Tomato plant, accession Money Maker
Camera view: bottom (45 deg); turntable rotation: 30 degrees
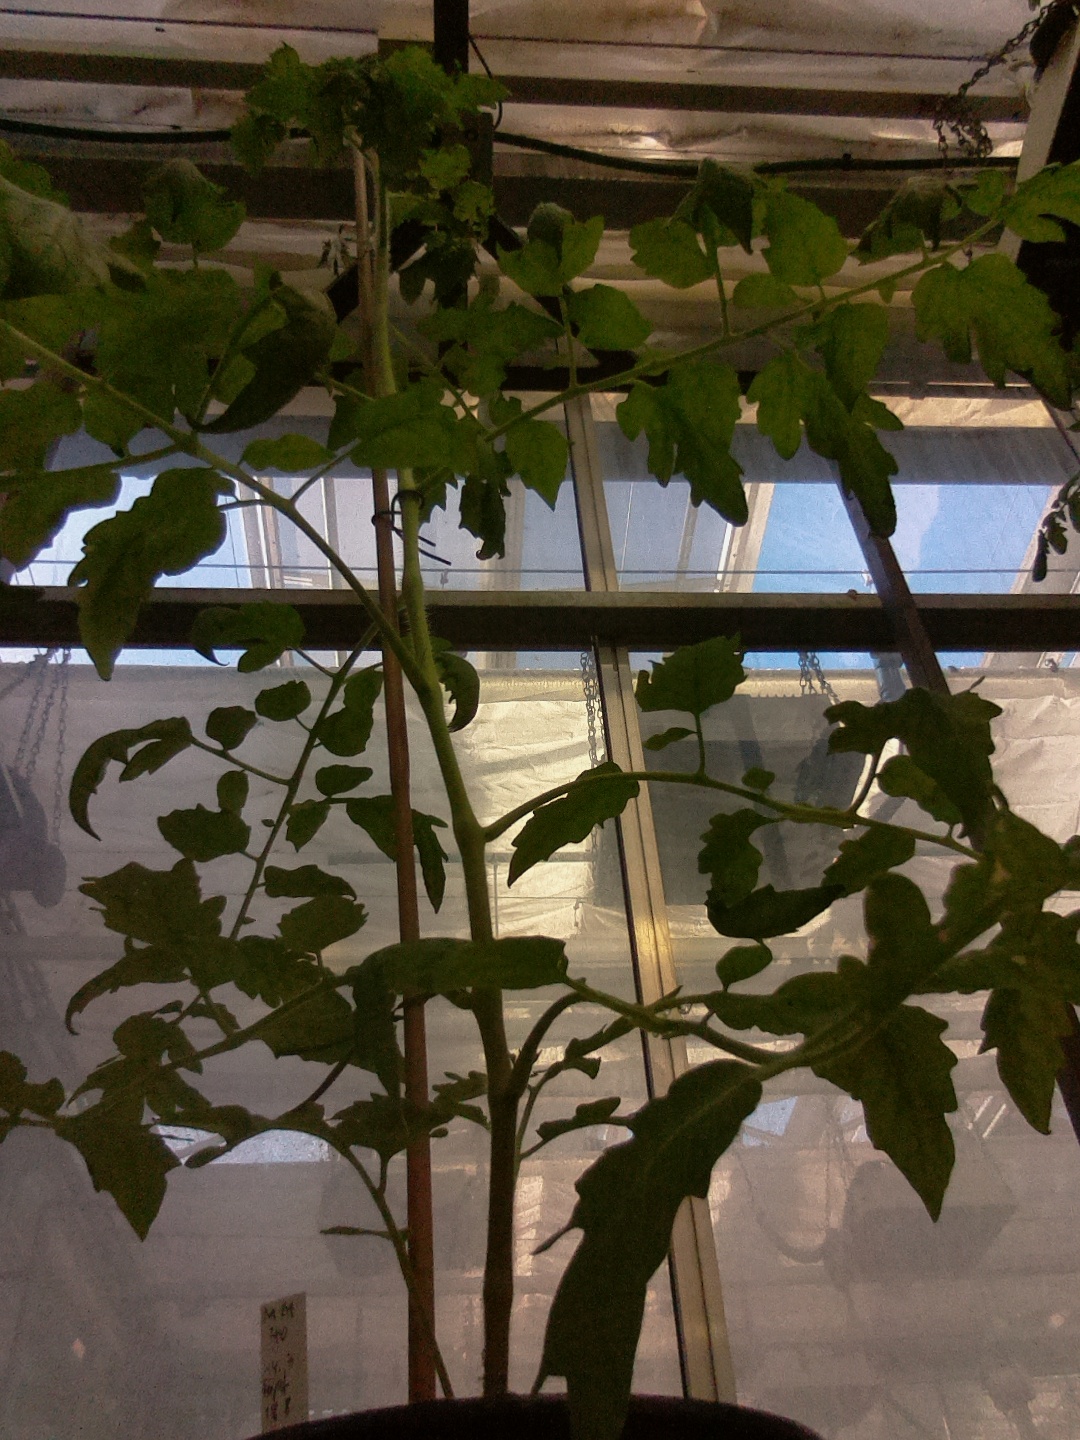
BBCH growth stage 54: 4 inflorescences visible